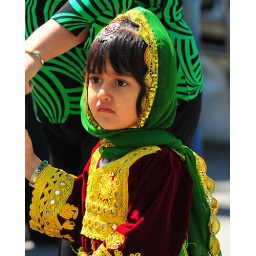
Little girl in a beautiful dress